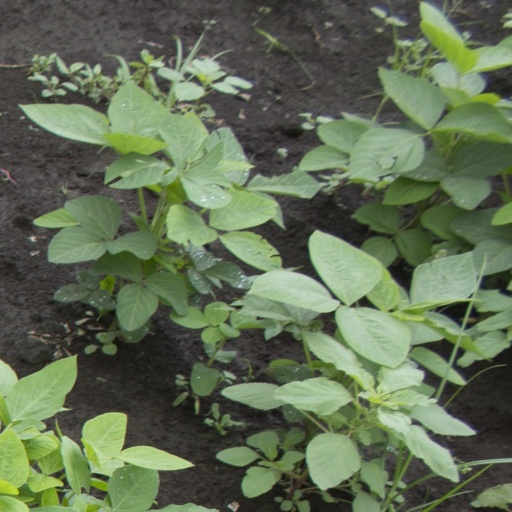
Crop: soybean